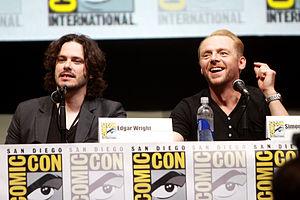
Simon Pegg est un acteur britannique, il est aussi humoriste, scénariste, producteur, chanteur et réalisateur né le 14 février 1970 à Brockworth.